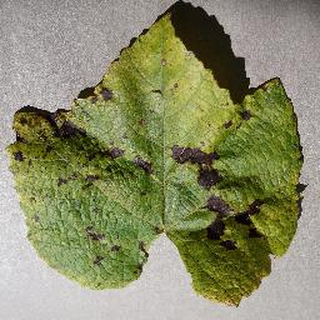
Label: grape_leaf_blight